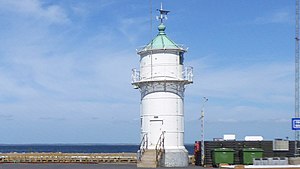
Årøsund
Årøsund Havn Årøsund fyr fra år 1905, 10 m, Sønderjylland Danmark Foto Wolfgang Pehlemann P1210684
Årøsund eller Aarøsund er en havneby på spidsen af Haderslev Næs i Sønderjylland med 305 indbyggere, beliggende 19 km nordøst for Hoptrup og 15 km øst for Haderslev. Byen hører til Haderslev Kommune og ligger i Region Syddanmark.